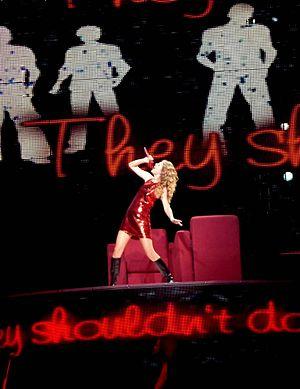
Taylor Alison Swift [ˈteɪlɚ ˈælɪsən swɪft], née le 13 décembre 1989 à Reading, en Pennsylvanie, est une autrice-compositrice-interprète et actrice américaine. Elle est sous contrat avec le label indépendant Big Machine Records, et est la plus jeune artiste à avoir signé avec la maison d'édition de musique Sony/ATV Music Publishing.